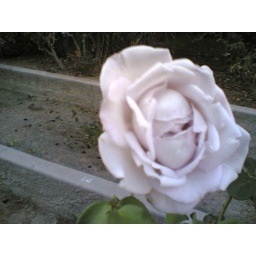
Fri 08.12.05 - An odd violet tinged cream colored rose in the struggling rose beds at Hart Park.